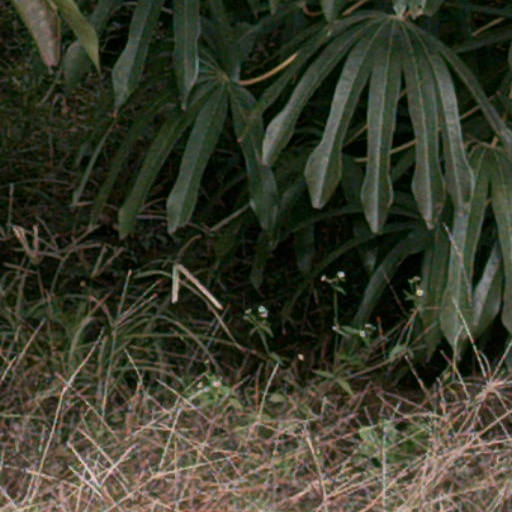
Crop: cassava